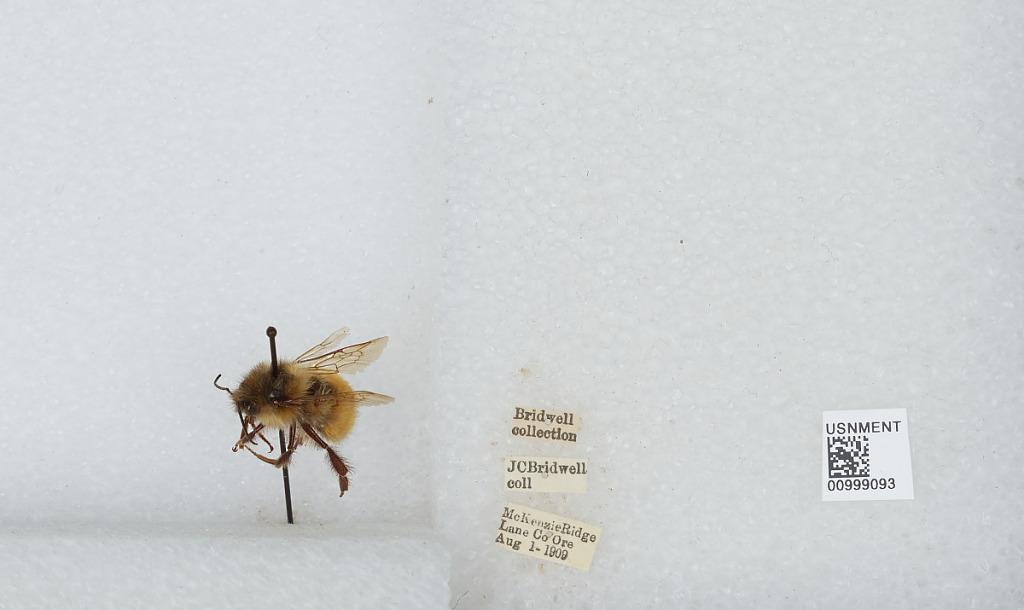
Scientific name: Bombus (Pyrobombus) melanopygus Nylander
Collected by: J. Bridwell
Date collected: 1909-8-1
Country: United States
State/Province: Oregon
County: Lane
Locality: McKenzie Ridge
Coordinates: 44.2597, -121.81